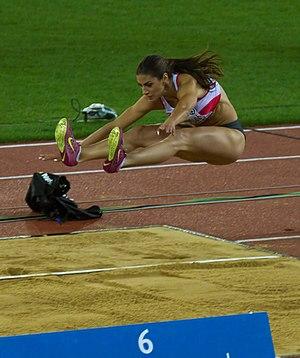
Ivana Španović est une athlète serbe spécialiste du saut en longueur.